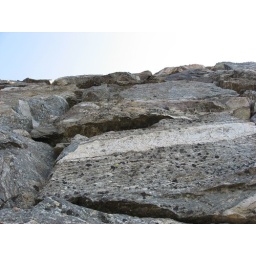
constructed rock wall from below